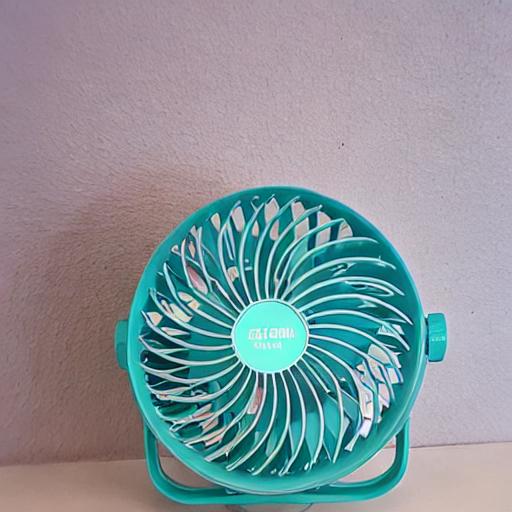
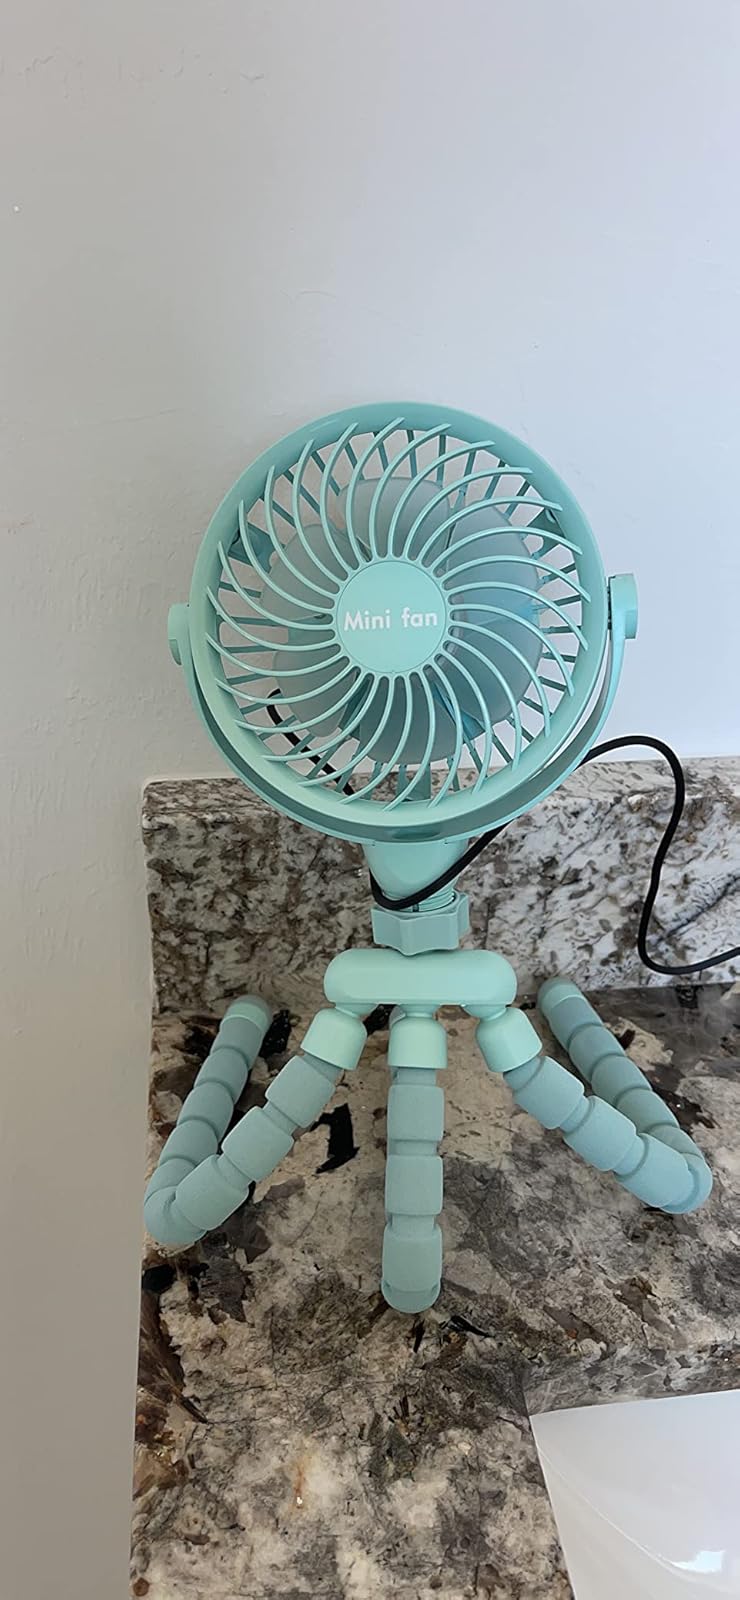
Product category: fan
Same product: no